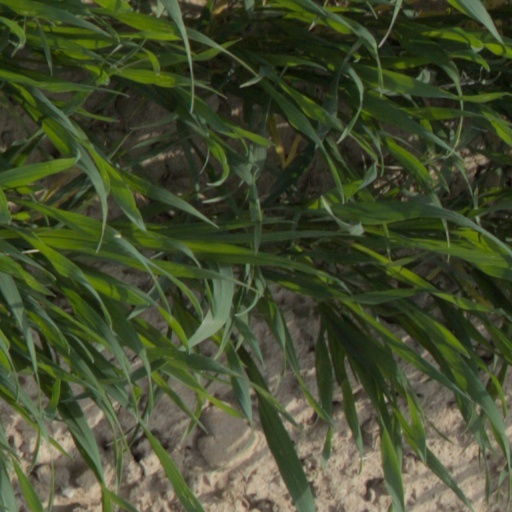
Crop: wheat